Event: Nepal Earthquake
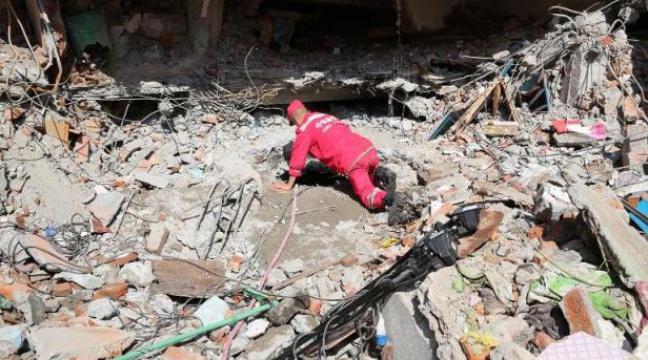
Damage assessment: damage